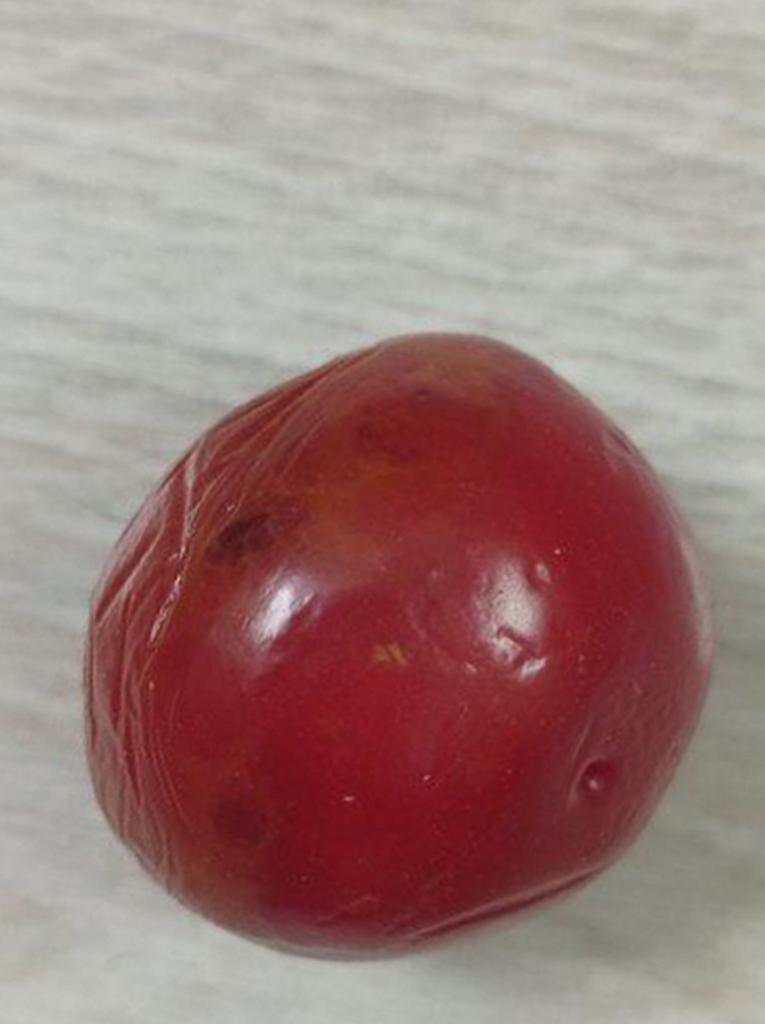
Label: Rotten